Haworth railway station

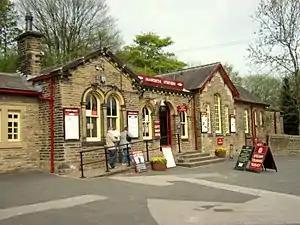
View of Haworth station entrance

Haworth railway station serves the village of Haworth in West Yorkshire, England.